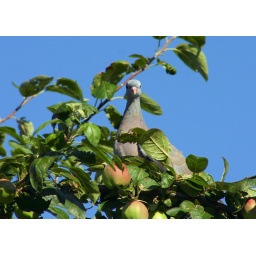
pigeon in an apple tree